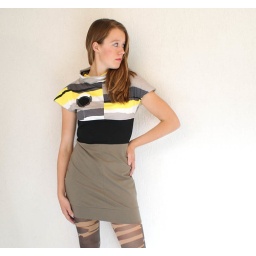
Mini dress with cowl neck in dark olive, grey, yellow and black (2)